Weather lore

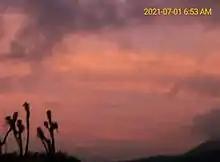
A red sunrise.

In western European seas, this description of wind direction is an excellent illustration of how the weather events of an active low pressure area present themselves. With the approach of a low, easterly winds typically pick up. These gusty winds can be unpleasant for a number of reasons; they are often uncomfortably warm, dry, and dusty in the summer and bitterly cold in the winter. Northerly winds, which follow around a low, are cold and blustery. Sailing in conditions of northerly winds requires expertise and a boat capable of handling heavy waves. Southerly winds usually bring warm temperatures, and though they may not necessarily feed the fish, they do provide pleasant fishing weather. Wind and weather observations will be different for a low passing to the north of the observer than for one passing to the south. When a low passes to the north, the winds typically pick up from the east, swing to southerly (possibly accompanied by light precipitation, usually not) with the passage of the low's warm front, and then switch to northwesterly or westerly as the cold front passes. Typically, if there is any heavy precipitation, it will accompany the passage of the cold front. When a low passes to the south, on the other hand, winds will initially pick up from the east, but will gradually shift to northerly. Overcast skies and steady precipitation often occur as the center of the low passes due south, but skies will clear and winds will gradually become westerly as the low moves off to the east. No observer will experience all the weather elements of a low in a single passage.